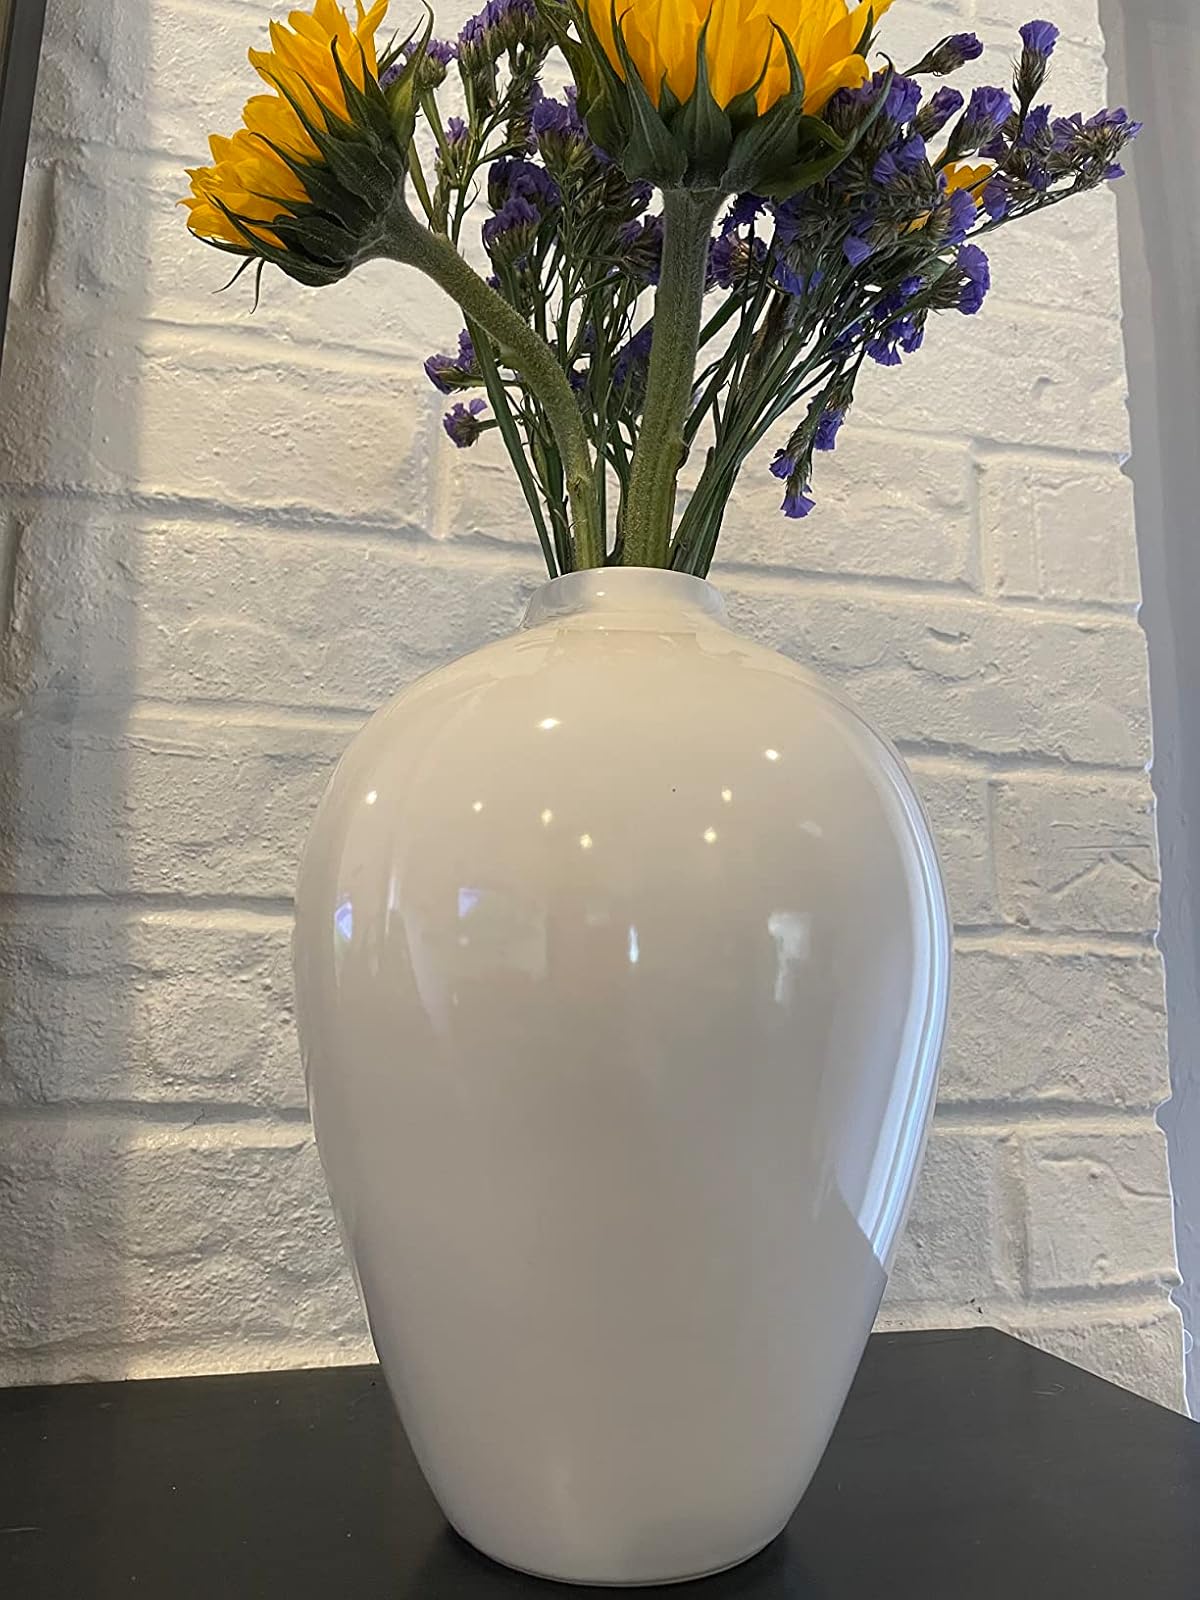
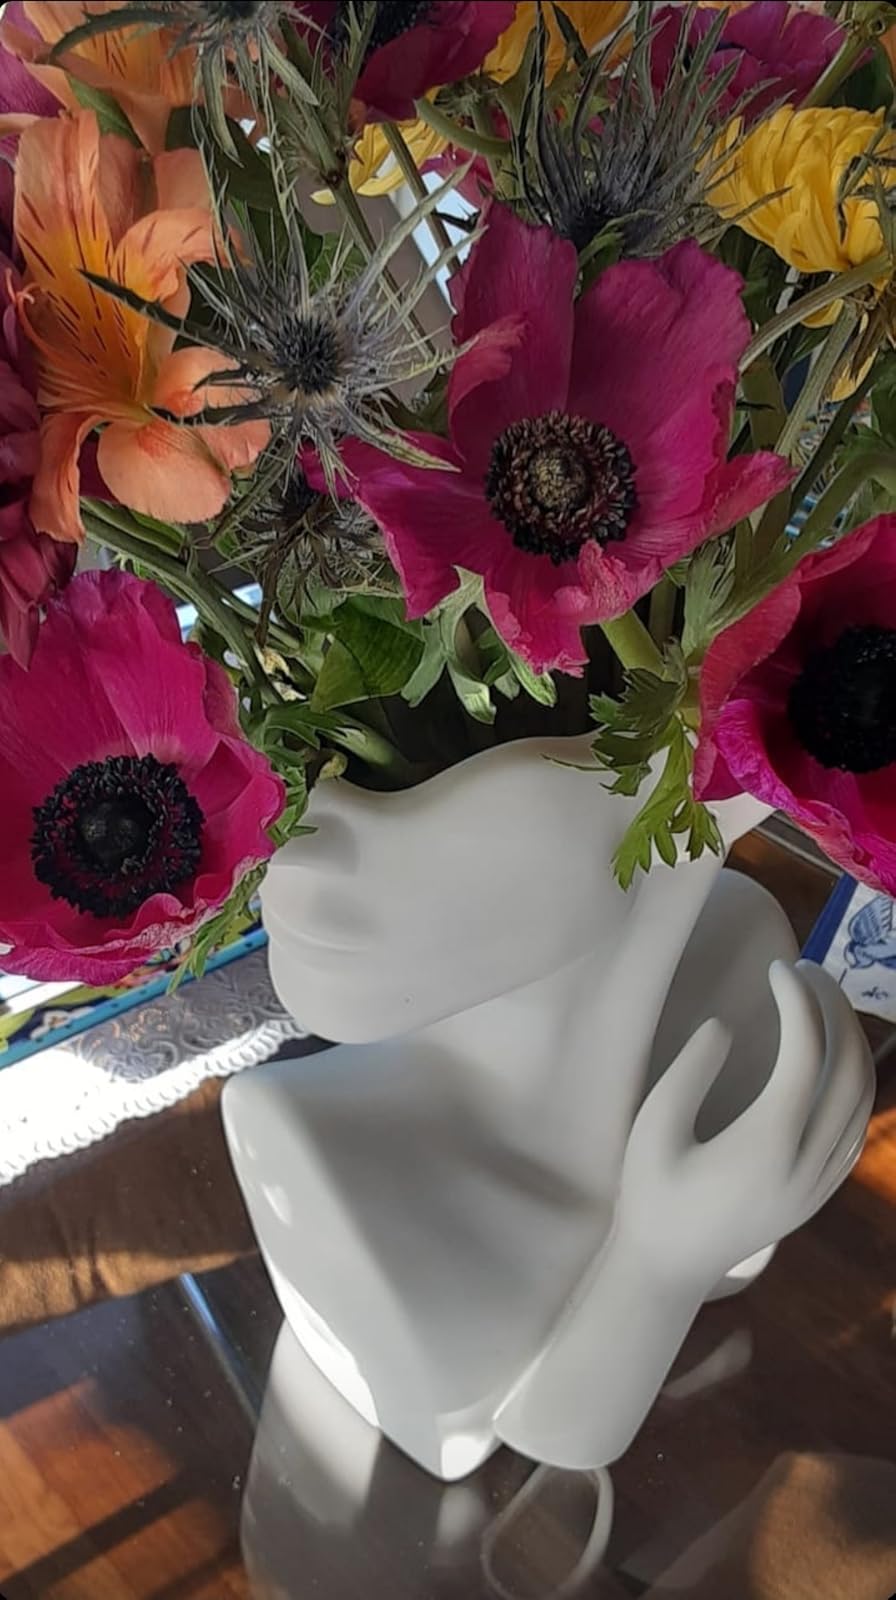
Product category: vase
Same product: no